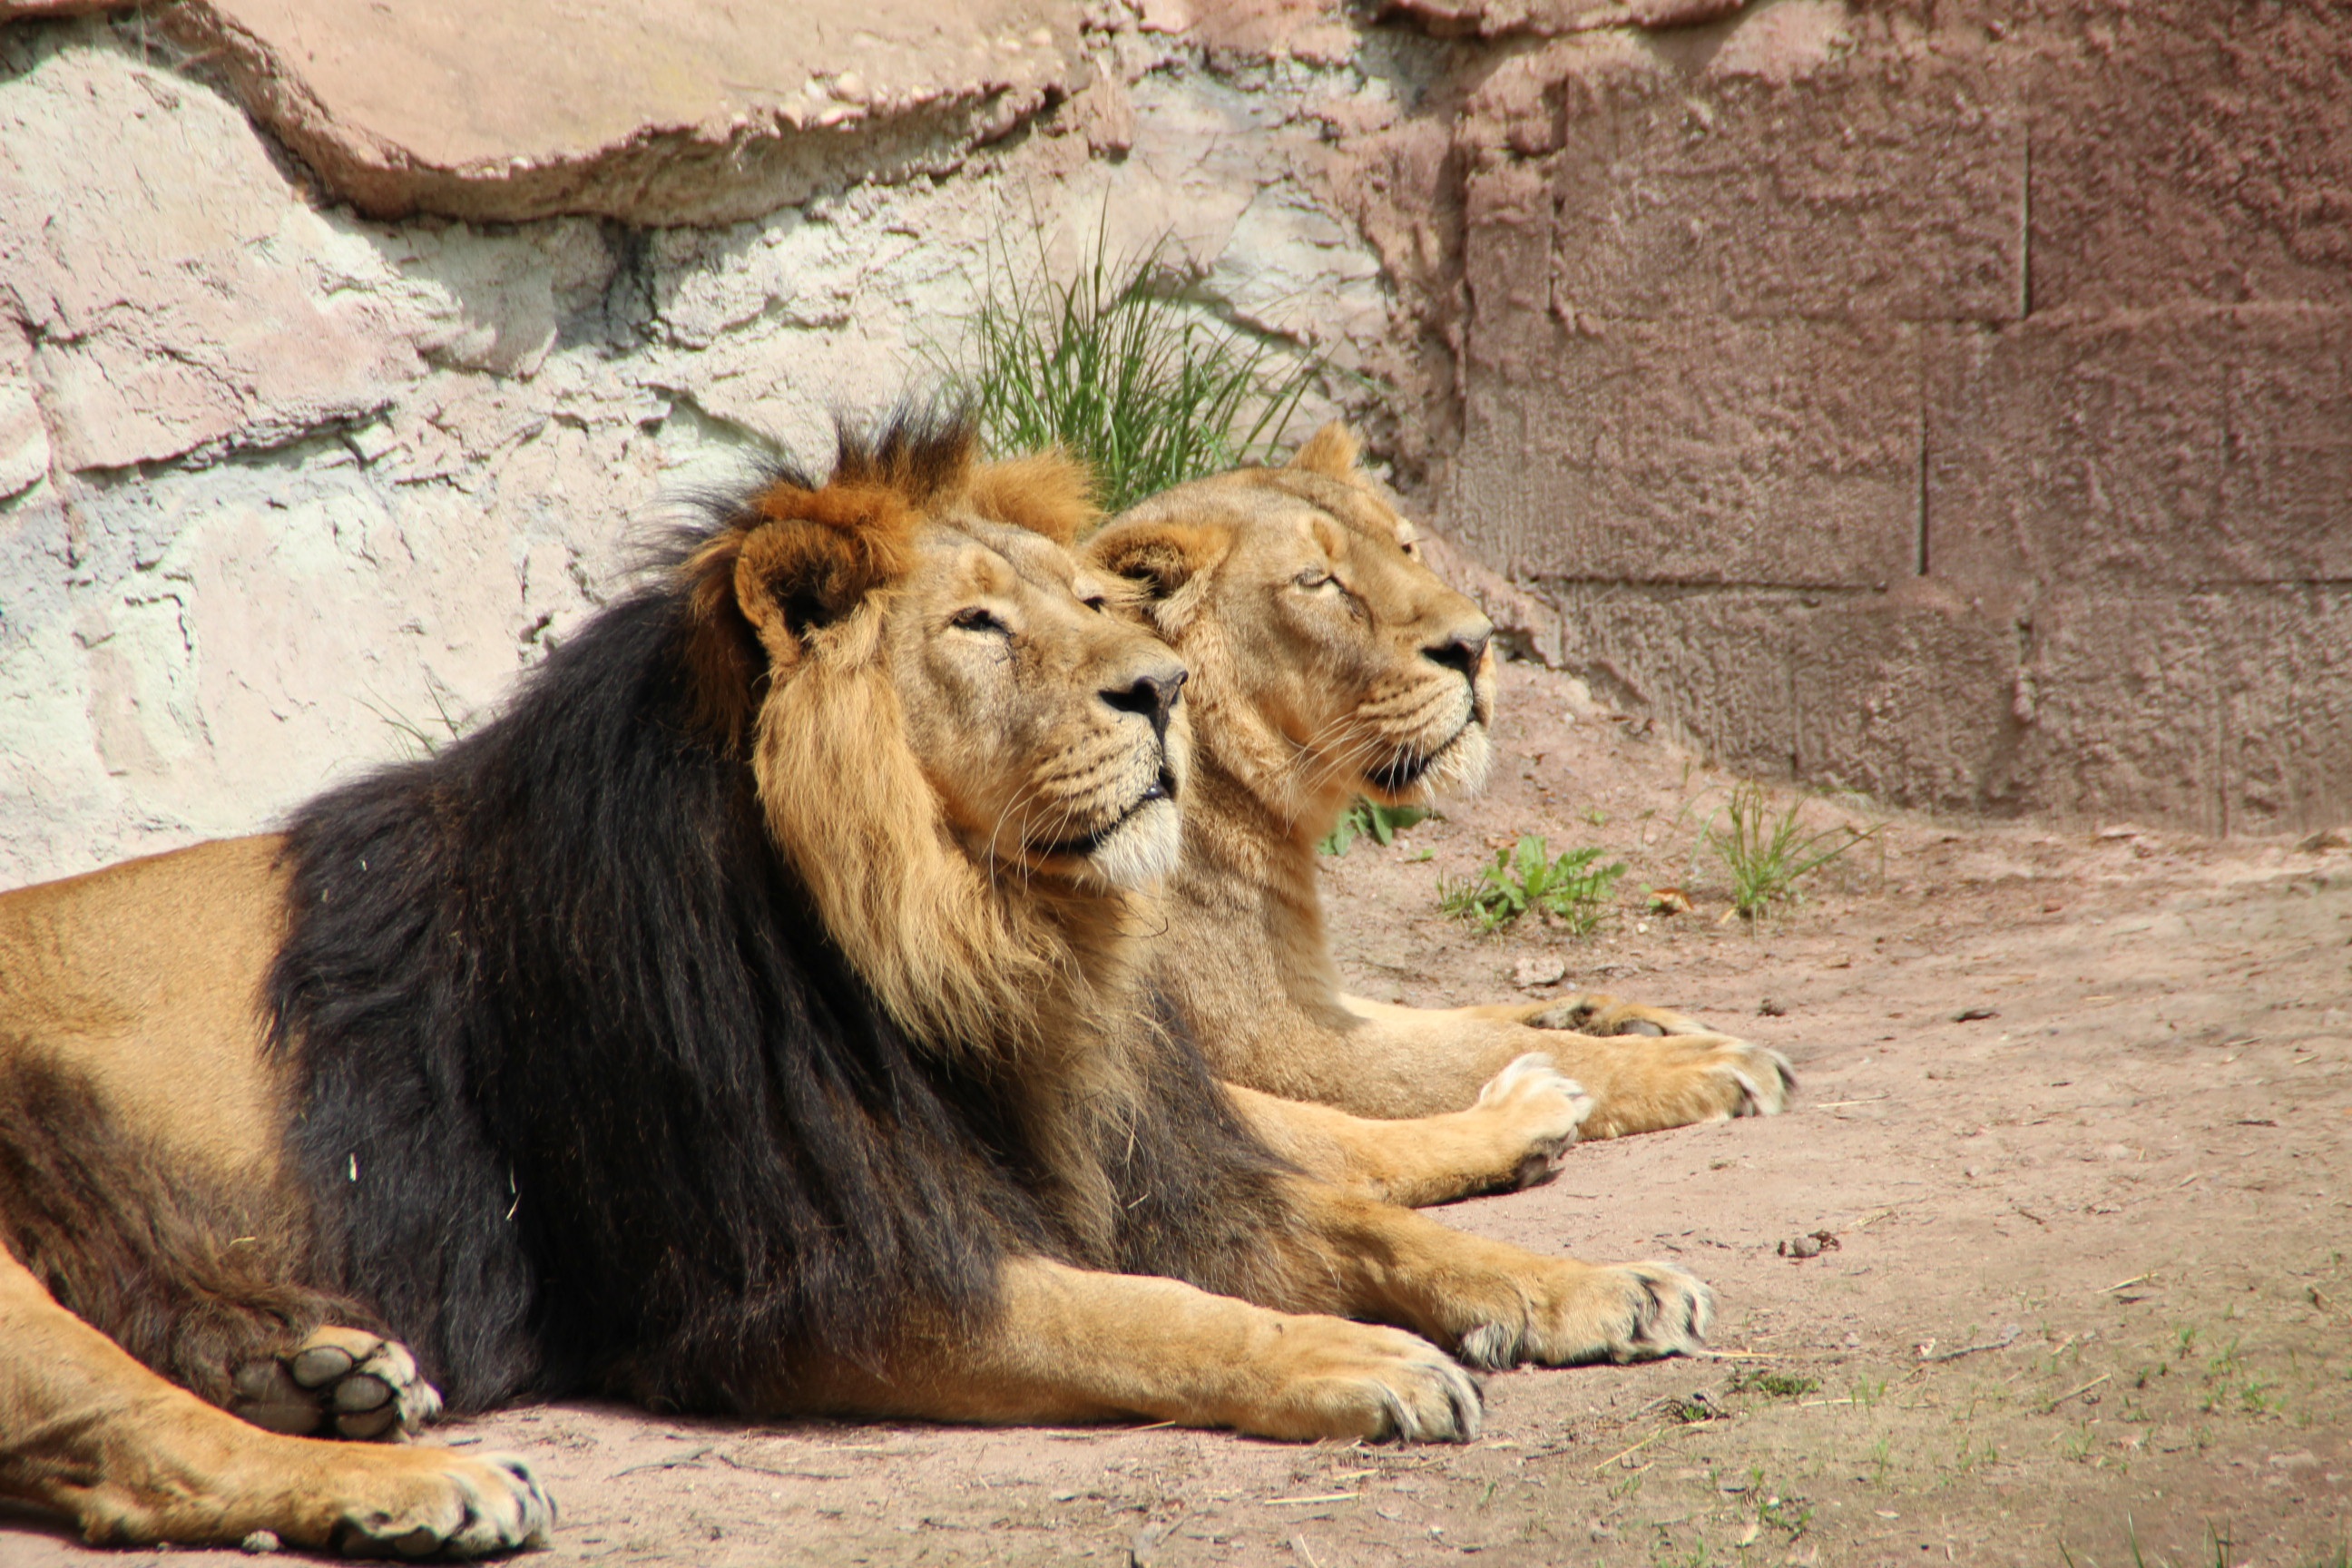
wildlife, zoo, mammal, mane, together, fauna, lion, lioness, vertebrate, pair, animal world, safari, big cats, cat like mammal, dog breed group, masai lion